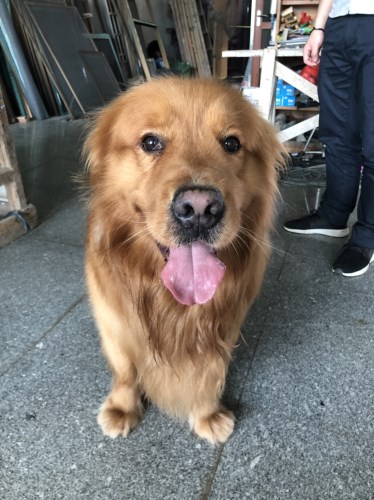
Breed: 5355-n000126-golden_retriever